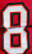
Number: 8